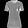
Label: T - shirt / top